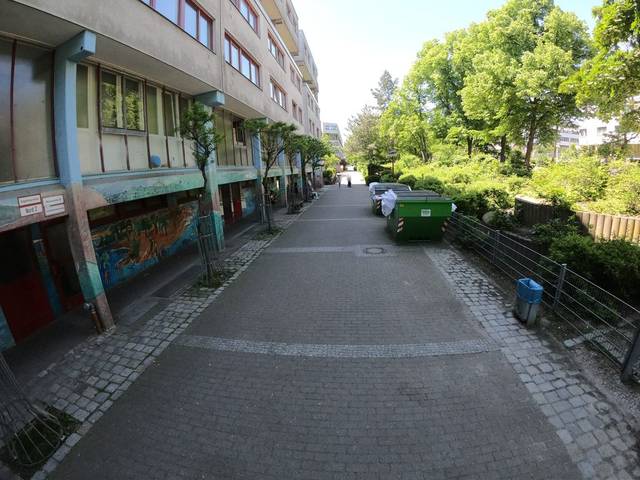
Region: Germany
Coordinates: 52.477, 13.432